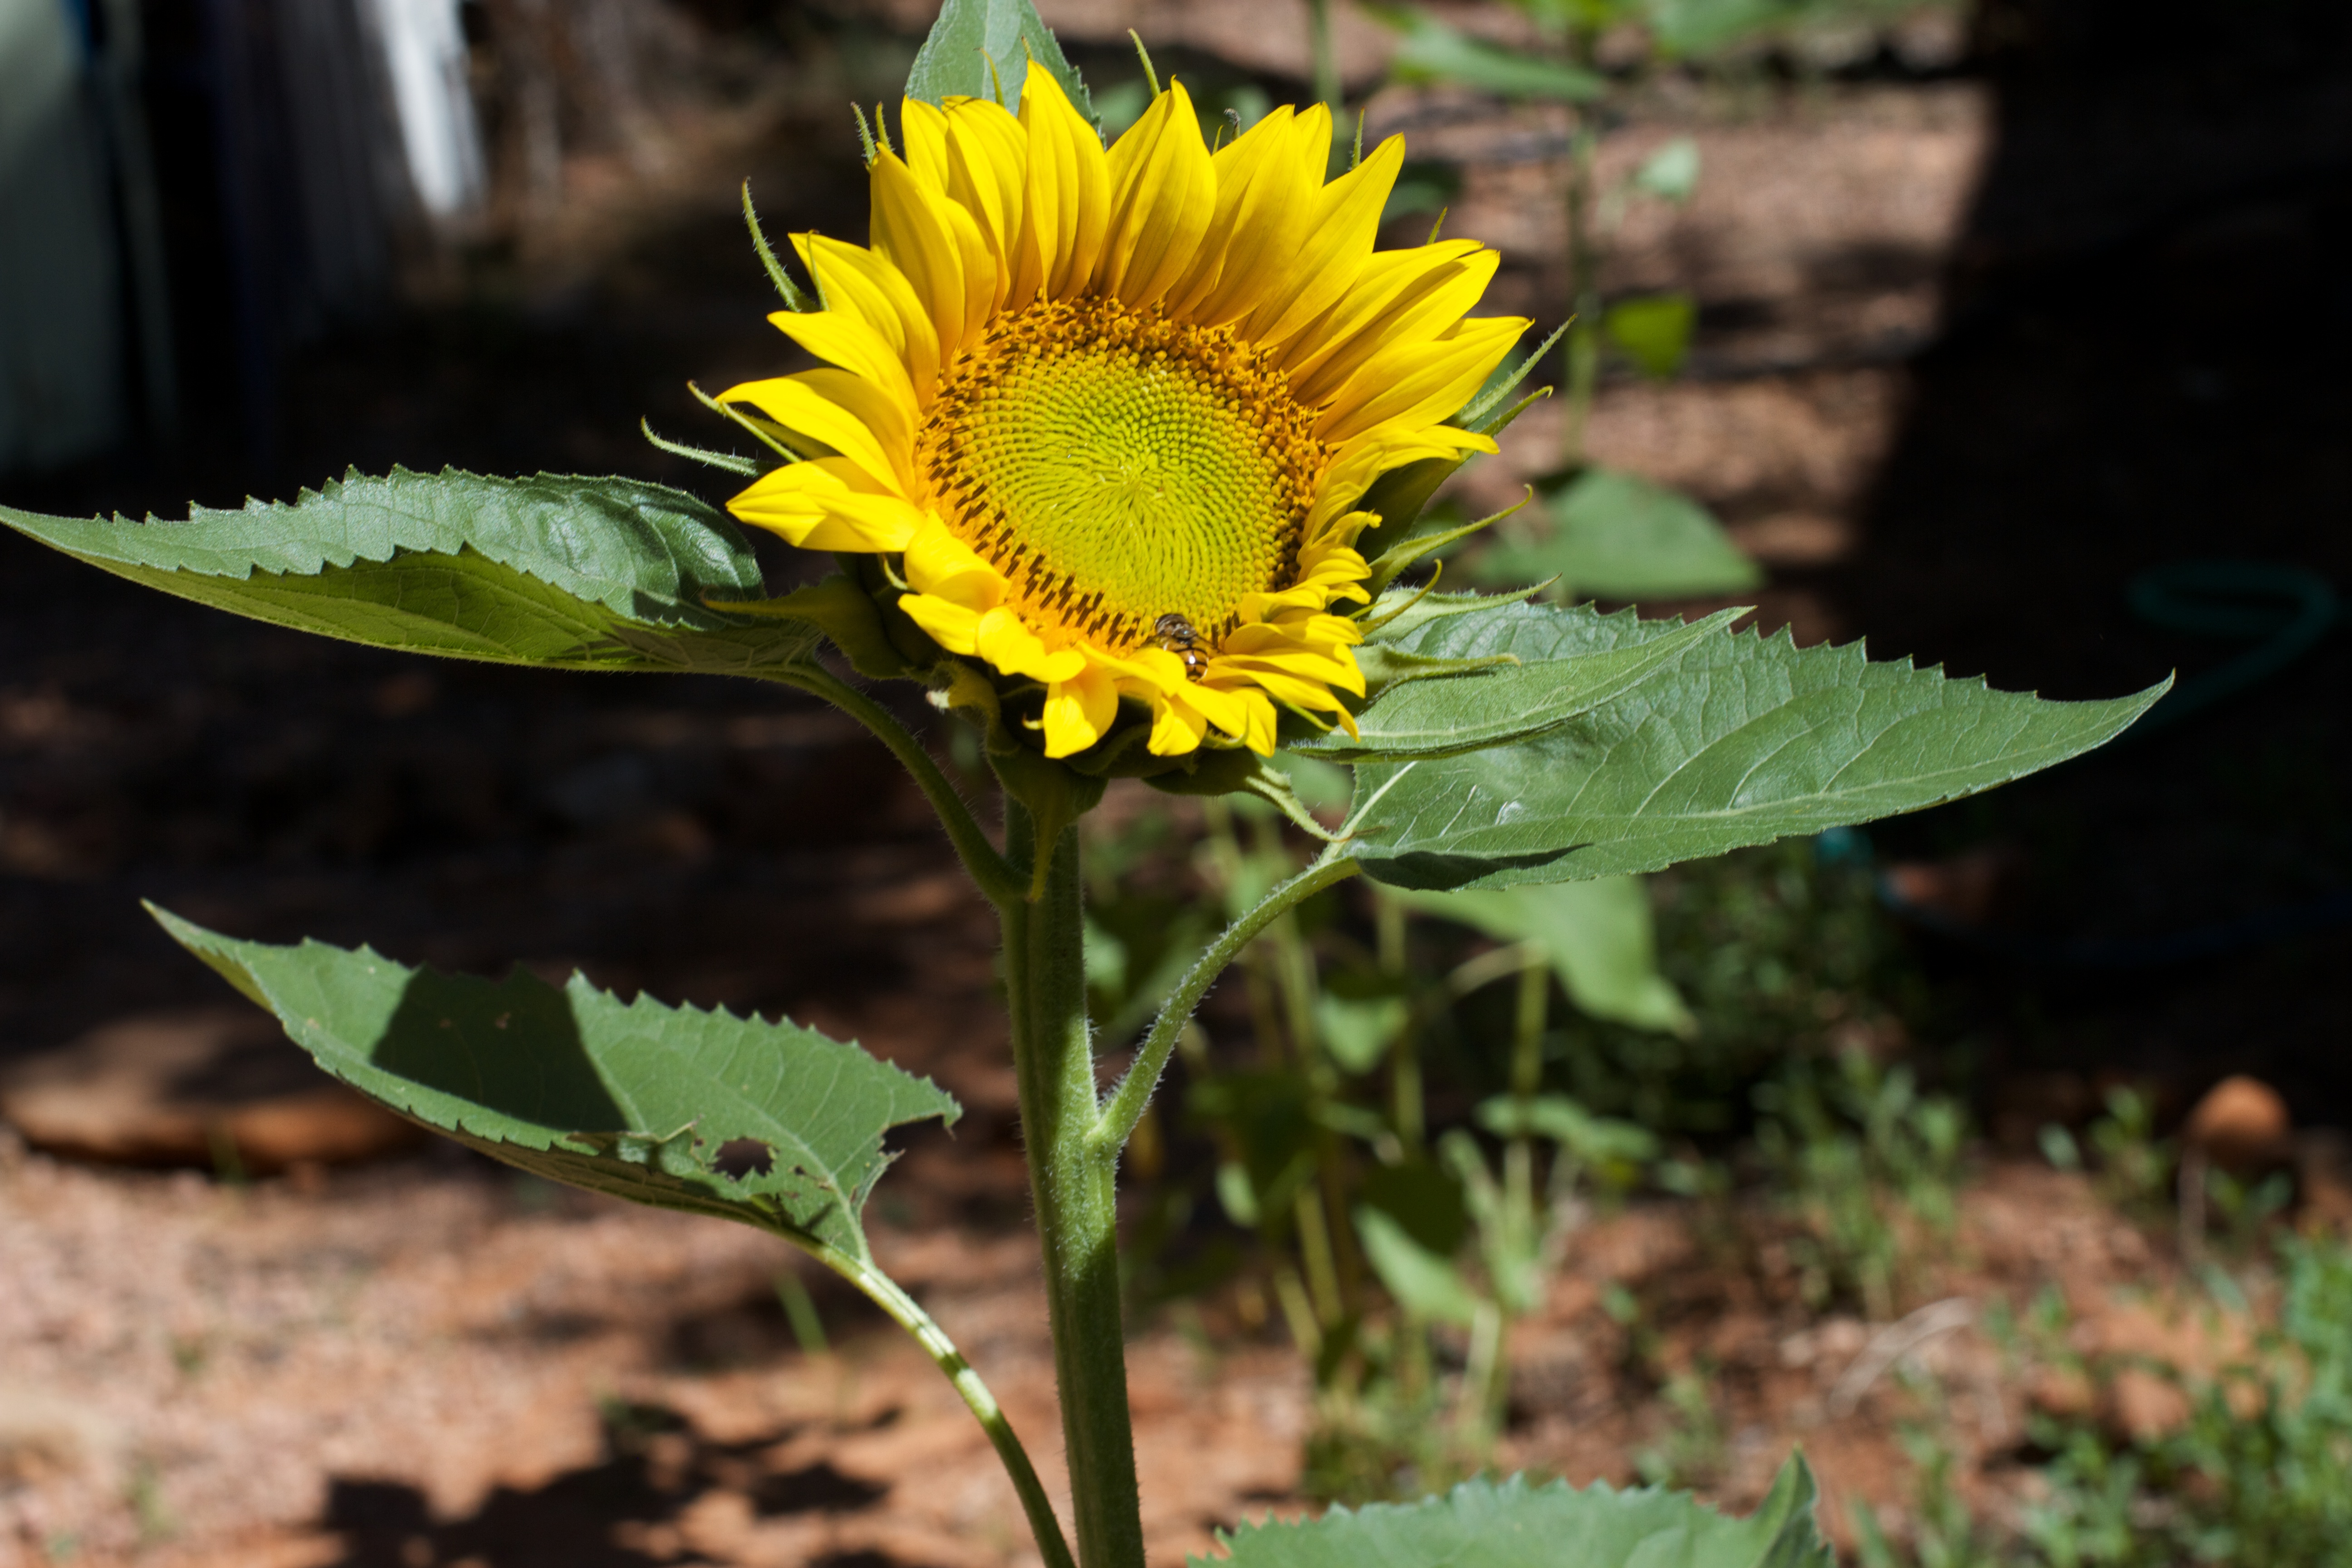
nature, plant, leaf, flower, petal, botany, yellow, flora, fauna, sunflower, wildflower, seeditforward, macro photography, flowering plant, daisy family, annual plant, land plant